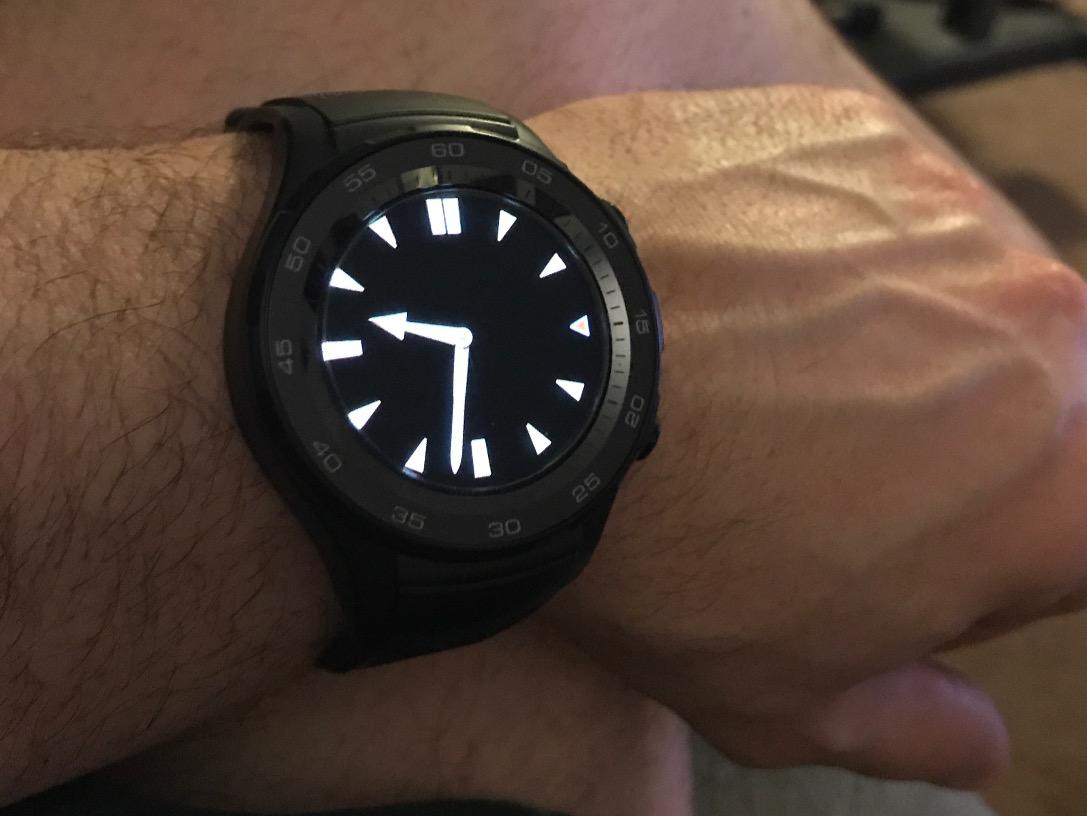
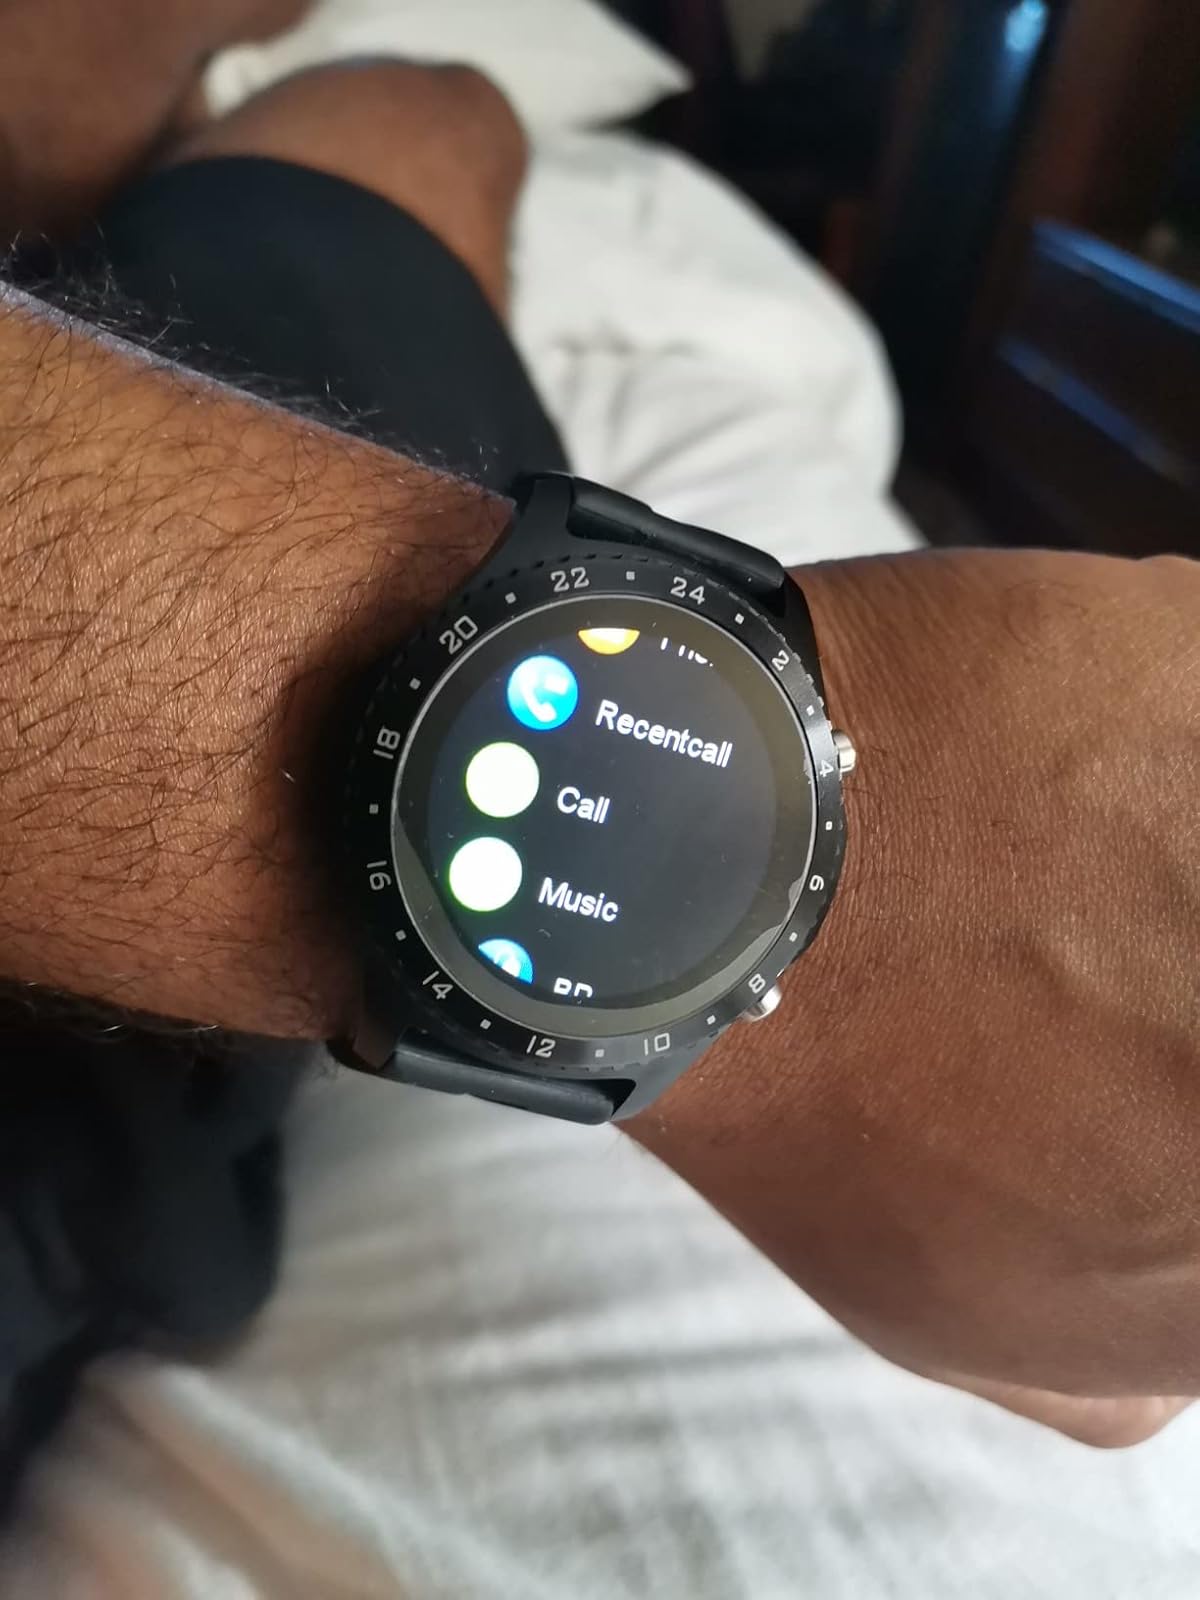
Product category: smartwatch
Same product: no